Albert Einstein

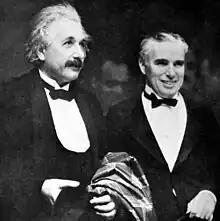
Einstein with Charlie Chaplin at the Hollywood premiere of Chaplin's "City Lights", January 1931

In 1907, Einstein reached a milestone on his long journey from his special theory of relativity to a new idea of gravitation with the formulation of his equivalence principle, which asserts that an observer in a box falling freely in a gravitational field would be unable to find any evidence that the field exists. In 1911, he used the principle to estimate the amount by which a ray of light from a distant star would be bent by the gravitational pull of the Sun as it passed close to the Sun's photosphere (that is, the Sun's apparent surface). He reworked his calculation in 1913, having now found a way to model gravitation with the Riemann curvature tensor of a non-Euclidean four-dimensional spacetime. By the fall of 1915, his reimagining of the mathematics of gravitation in terms of Riemannian geometry was complete, and he applied his new theory not just to the behavior of the Sun as a gravitational lens but also to another astronomical phenomenon, the precession of the perihelion of Mercury (a slow drift in the point in Mercury's elliptical orbit at which it approaches the Sun most closely). A total eclipse of the Sun that took place on 29 May 1919 provided an opportunity to put his theory of gravitational lensing to the test, and observations performed by Sir Arthur Eddington yielded results that were consistent with his calculations. Eddington's work was reported at length in newspapers around the world. On 7 November 1919, for example, the leading British newspaper, "The Times", printed a banner headline that read: .